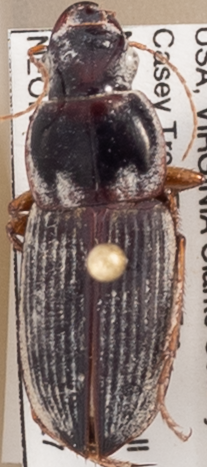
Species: Harpalus pensylvanicus
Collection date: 2021-07-27
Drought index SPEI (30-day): -1.13
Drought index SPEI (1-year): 0.47
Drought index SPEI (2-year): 0.058